Gene Baker

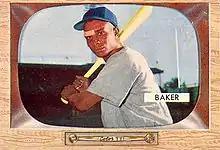

Eugene Walter Baker (June 15, 1925 – December 1, 1999) was an American Major League Baseball infielder who played for the Chicago Cubs and Pittsburgh Pirates during eight seasons between 1953 and 1961, and was selected for the National League team in the 1955 All-Star Game. He threw and batted right-handed, and was listed at , .